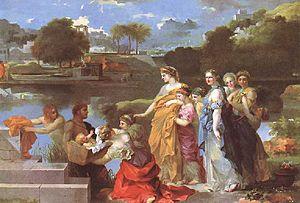
Sébastien Bourdon, né le 2 février 1616 à Montpellier, mort le 8 mai 1671 à Paris, est un peintre français, le fils d'un peintre sur verre.
Moïse sauvé des eaux est un épisode biblique, où Moïse dans son berceau est retiré des eaux du Nil par la fille du Pharaon.
Moïse est, selon la tradition, le premier prophète du judaïsme. Moïse apparaît dans le Livre de l'Exode. Il est le personnage le plus important de la Bible hébraïque, recevant la Loi pour le judaïsme, préfigurant Jésus-Christ pour le christianisme et précédant le prophète Mahomet pour l'islam.